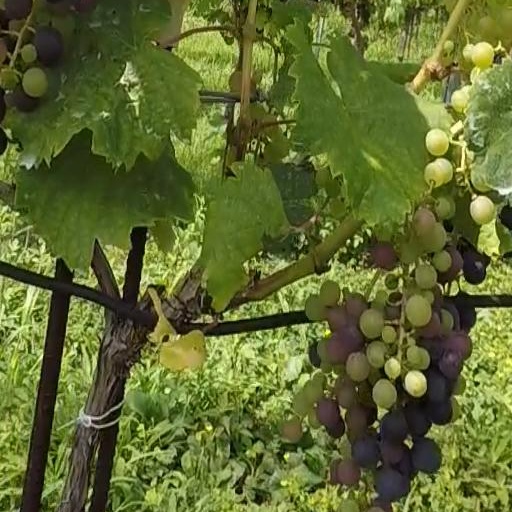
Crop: grape